South Wales Argus

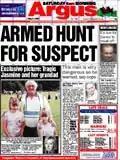
South Wales Argus front page in July 2007

The South Wales Argus is a daily tabloid newspaper published in Newport, South Wales. "The Argus" is distributed in Newport, Blaenau Gwent, Caerphilly, Monmouthshire, and Torfaen.